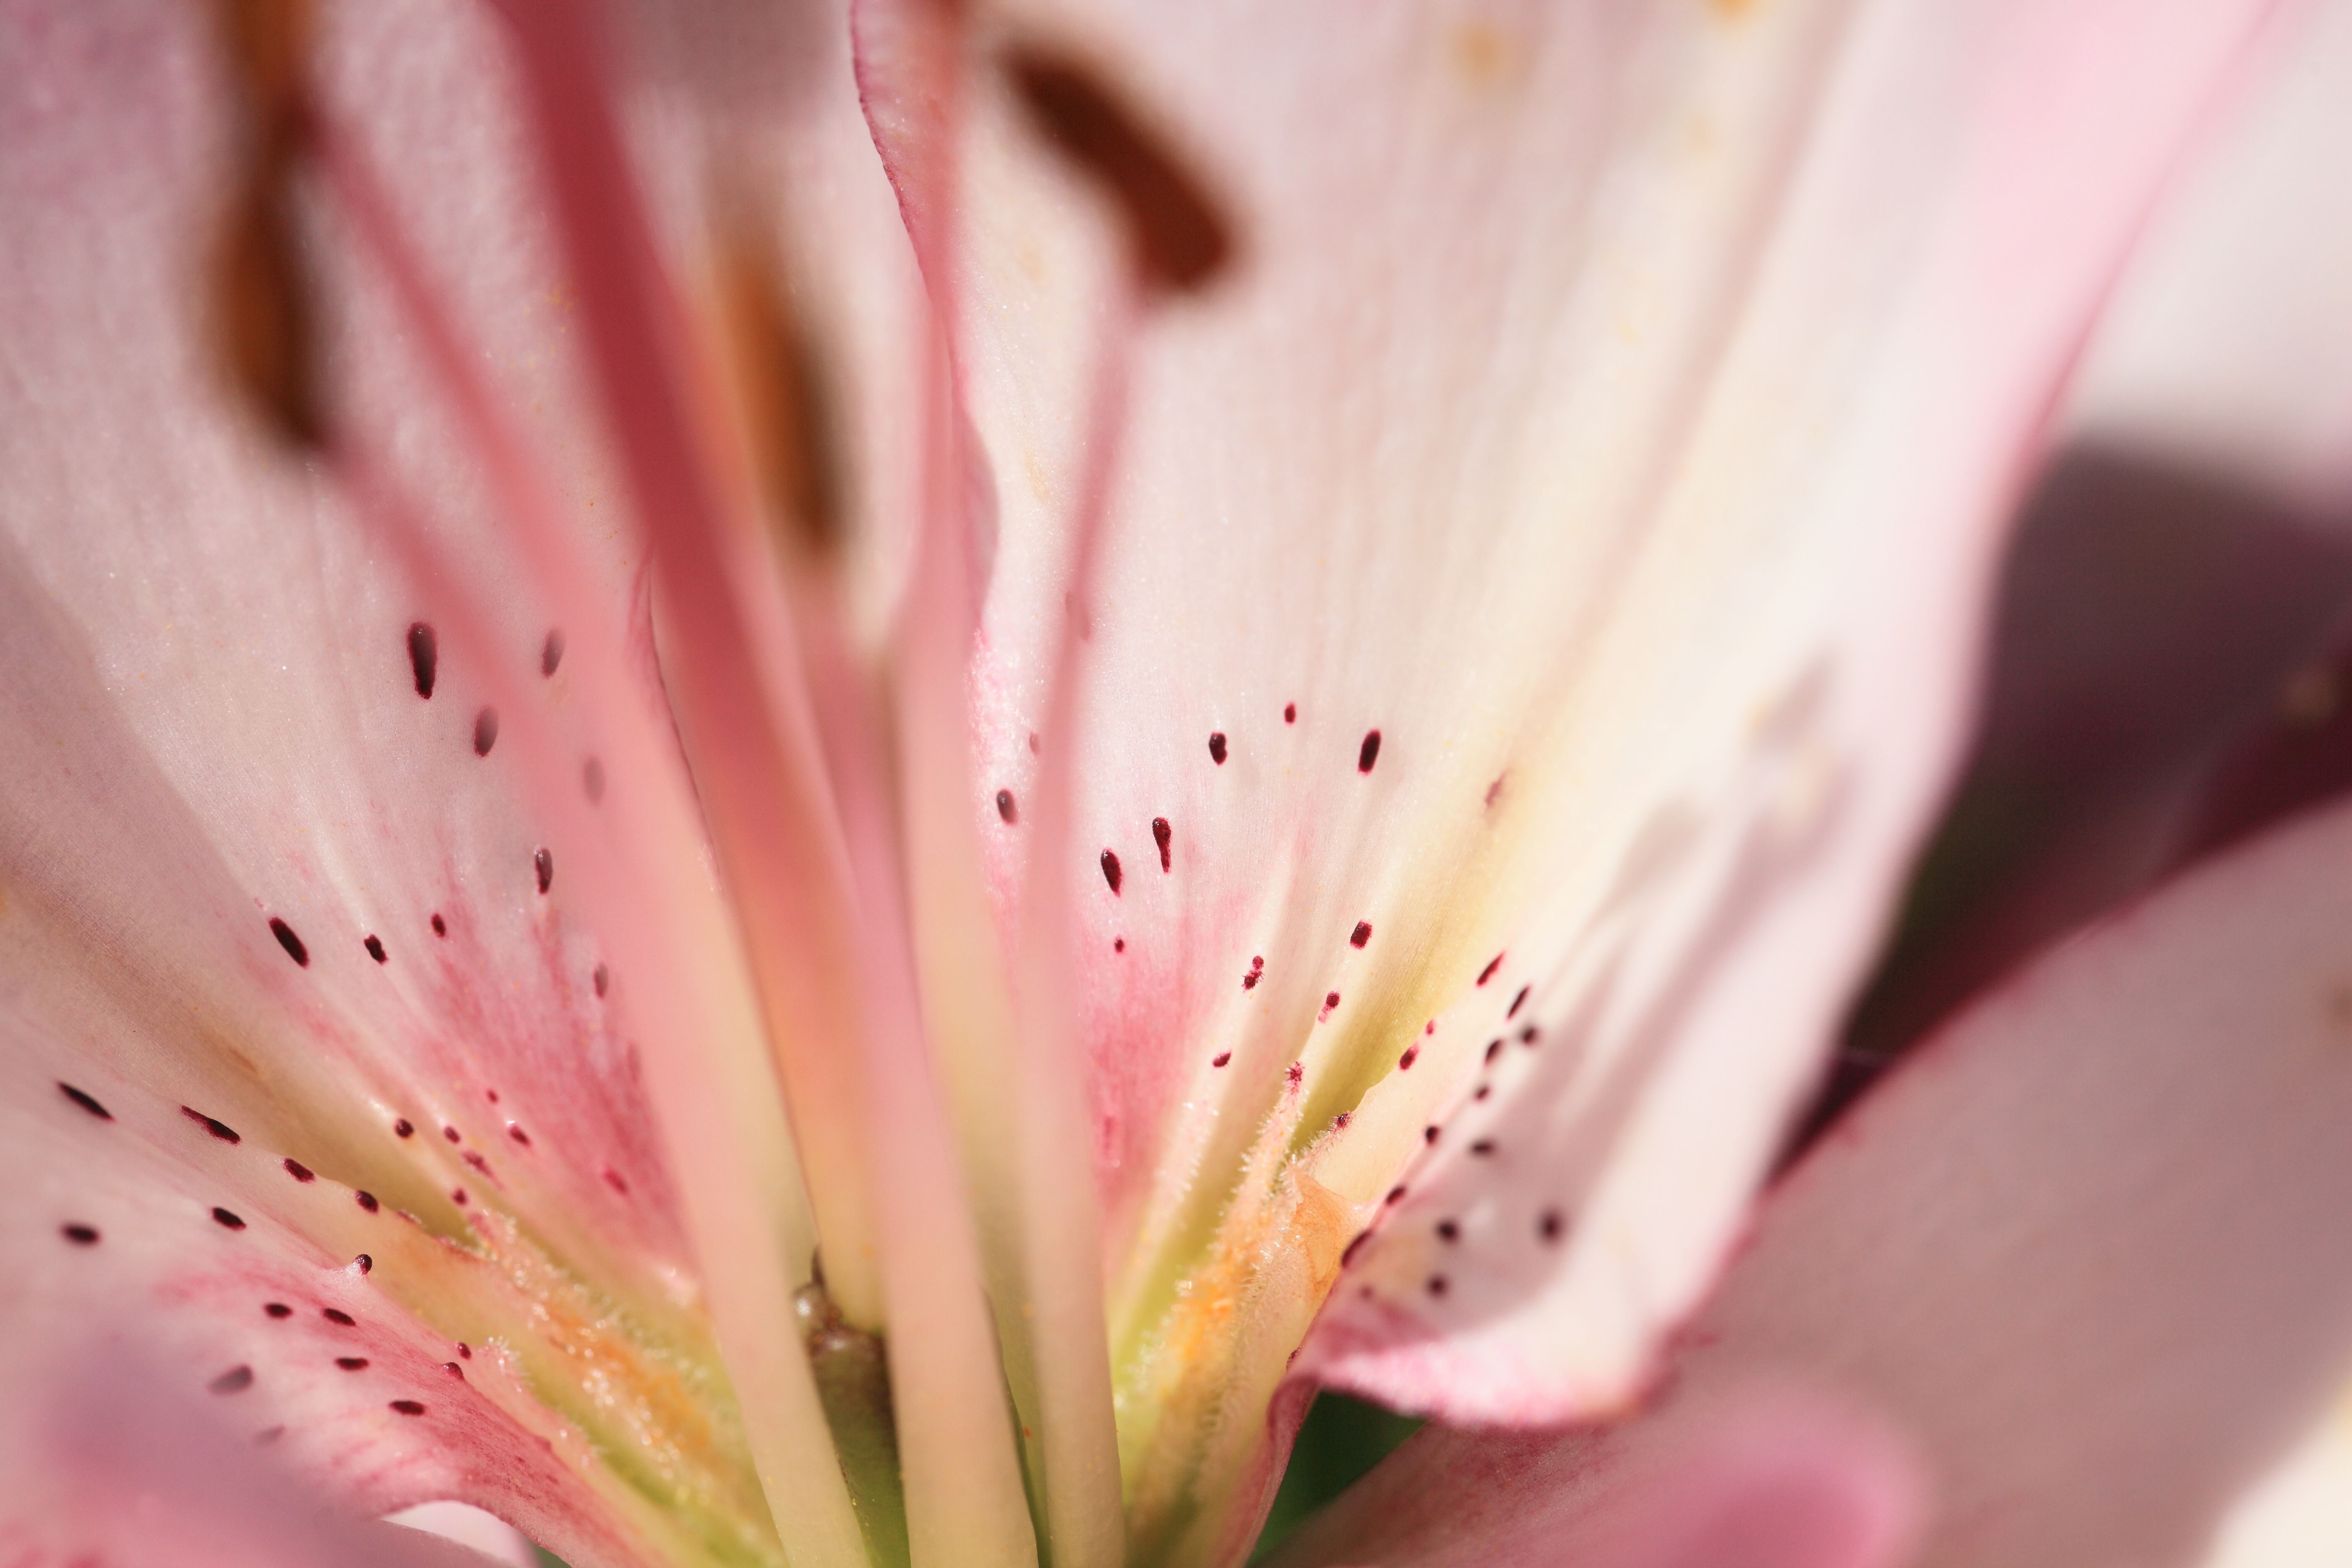
blossom, plant, photography, flower, petal, high, pink, flora, close up, 5d, hires, lily, markii, hi, res, resolution, lilium, huntermountain, macro photography, flowering plant, plant stem, land plant